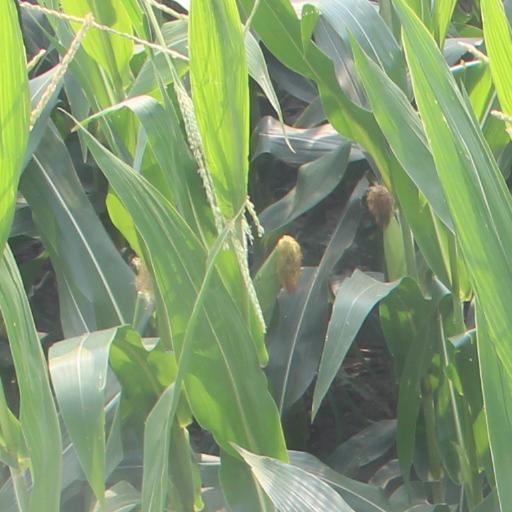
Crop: maize; corn